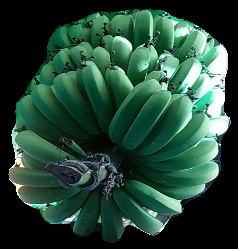
Variety: pachbale
Grade: grade1